Nuwara Eliya Post Office

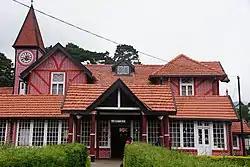
The Nuwara Eliya Post Office

The Nuwara Eliya Post Office is located in the centre of Nuwara Eliya and is one of the oldest post offices in Sri Lanka.